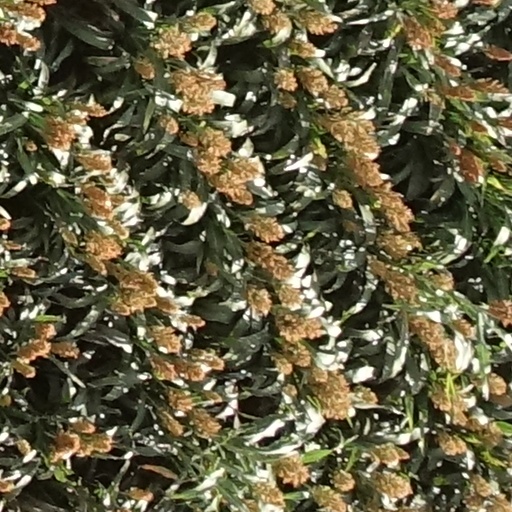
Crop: sorghum